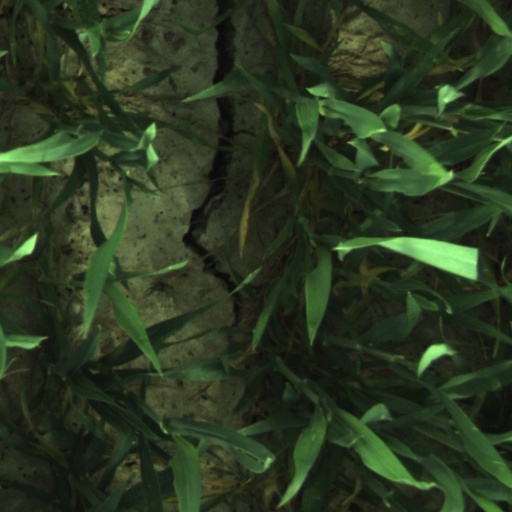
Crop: wheat